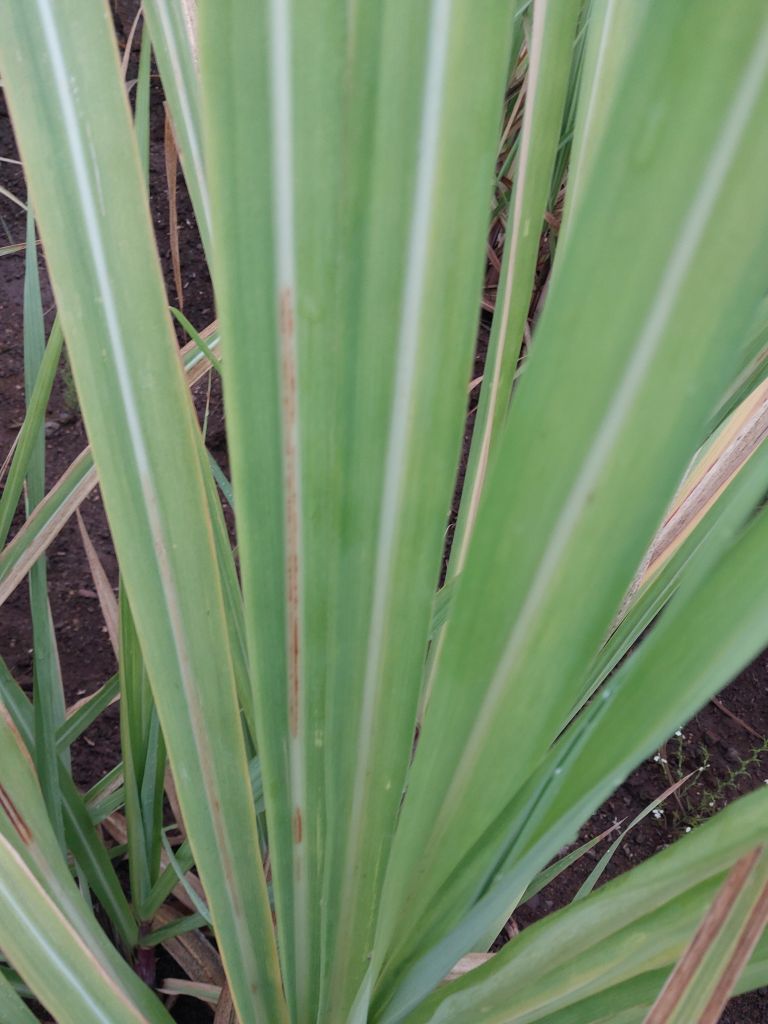
Label: Brown Spot